Our Lady of the Turning Eyes

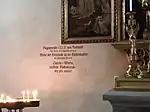
Inscription near the statue's altar

In 1643 the city of Rottweil was under siege by French troops during the Thirty Years' War. As cited in the original Dominican document, 300 citizens of the town ceaselessly prayed the rosary at a statue of the Madonna and Child at the Dominican church. On 10 November 1643 witnesses saw the statue turn pale and raise its eyes toward heaven then back to the city. Some claimed to have heard it speak. Both Catholics and non-Catholics witnessed the event. Fifteen days later, the statue's face turned reddish and the eyes moved again while shedding a few tears. At the same time, the French and Weimaran troops were defeated by Bavarian troops in the Battle of Tuttlingen. The victory was attributed to the intercession of Mary.